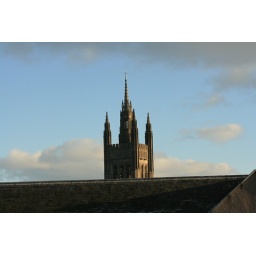
Photograph taken from the roof to car park on John lewis taken in Jan 2009